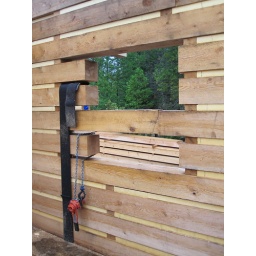
looking out from window in master bathroom